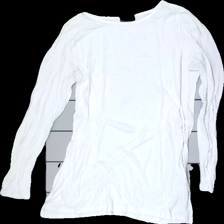
View: front
Type: Top
Category: Ladies
Brand: Not in the list
Brand text on label: Street one
Material: 77% Viscose 23% Cotton
Size: 40
Holes: Minor
Damage: hole
Damage location: middle right
Damage 2: hole
Damage 2 location: middle left
Price range: <50
Recommended usage: Export
Description: White top